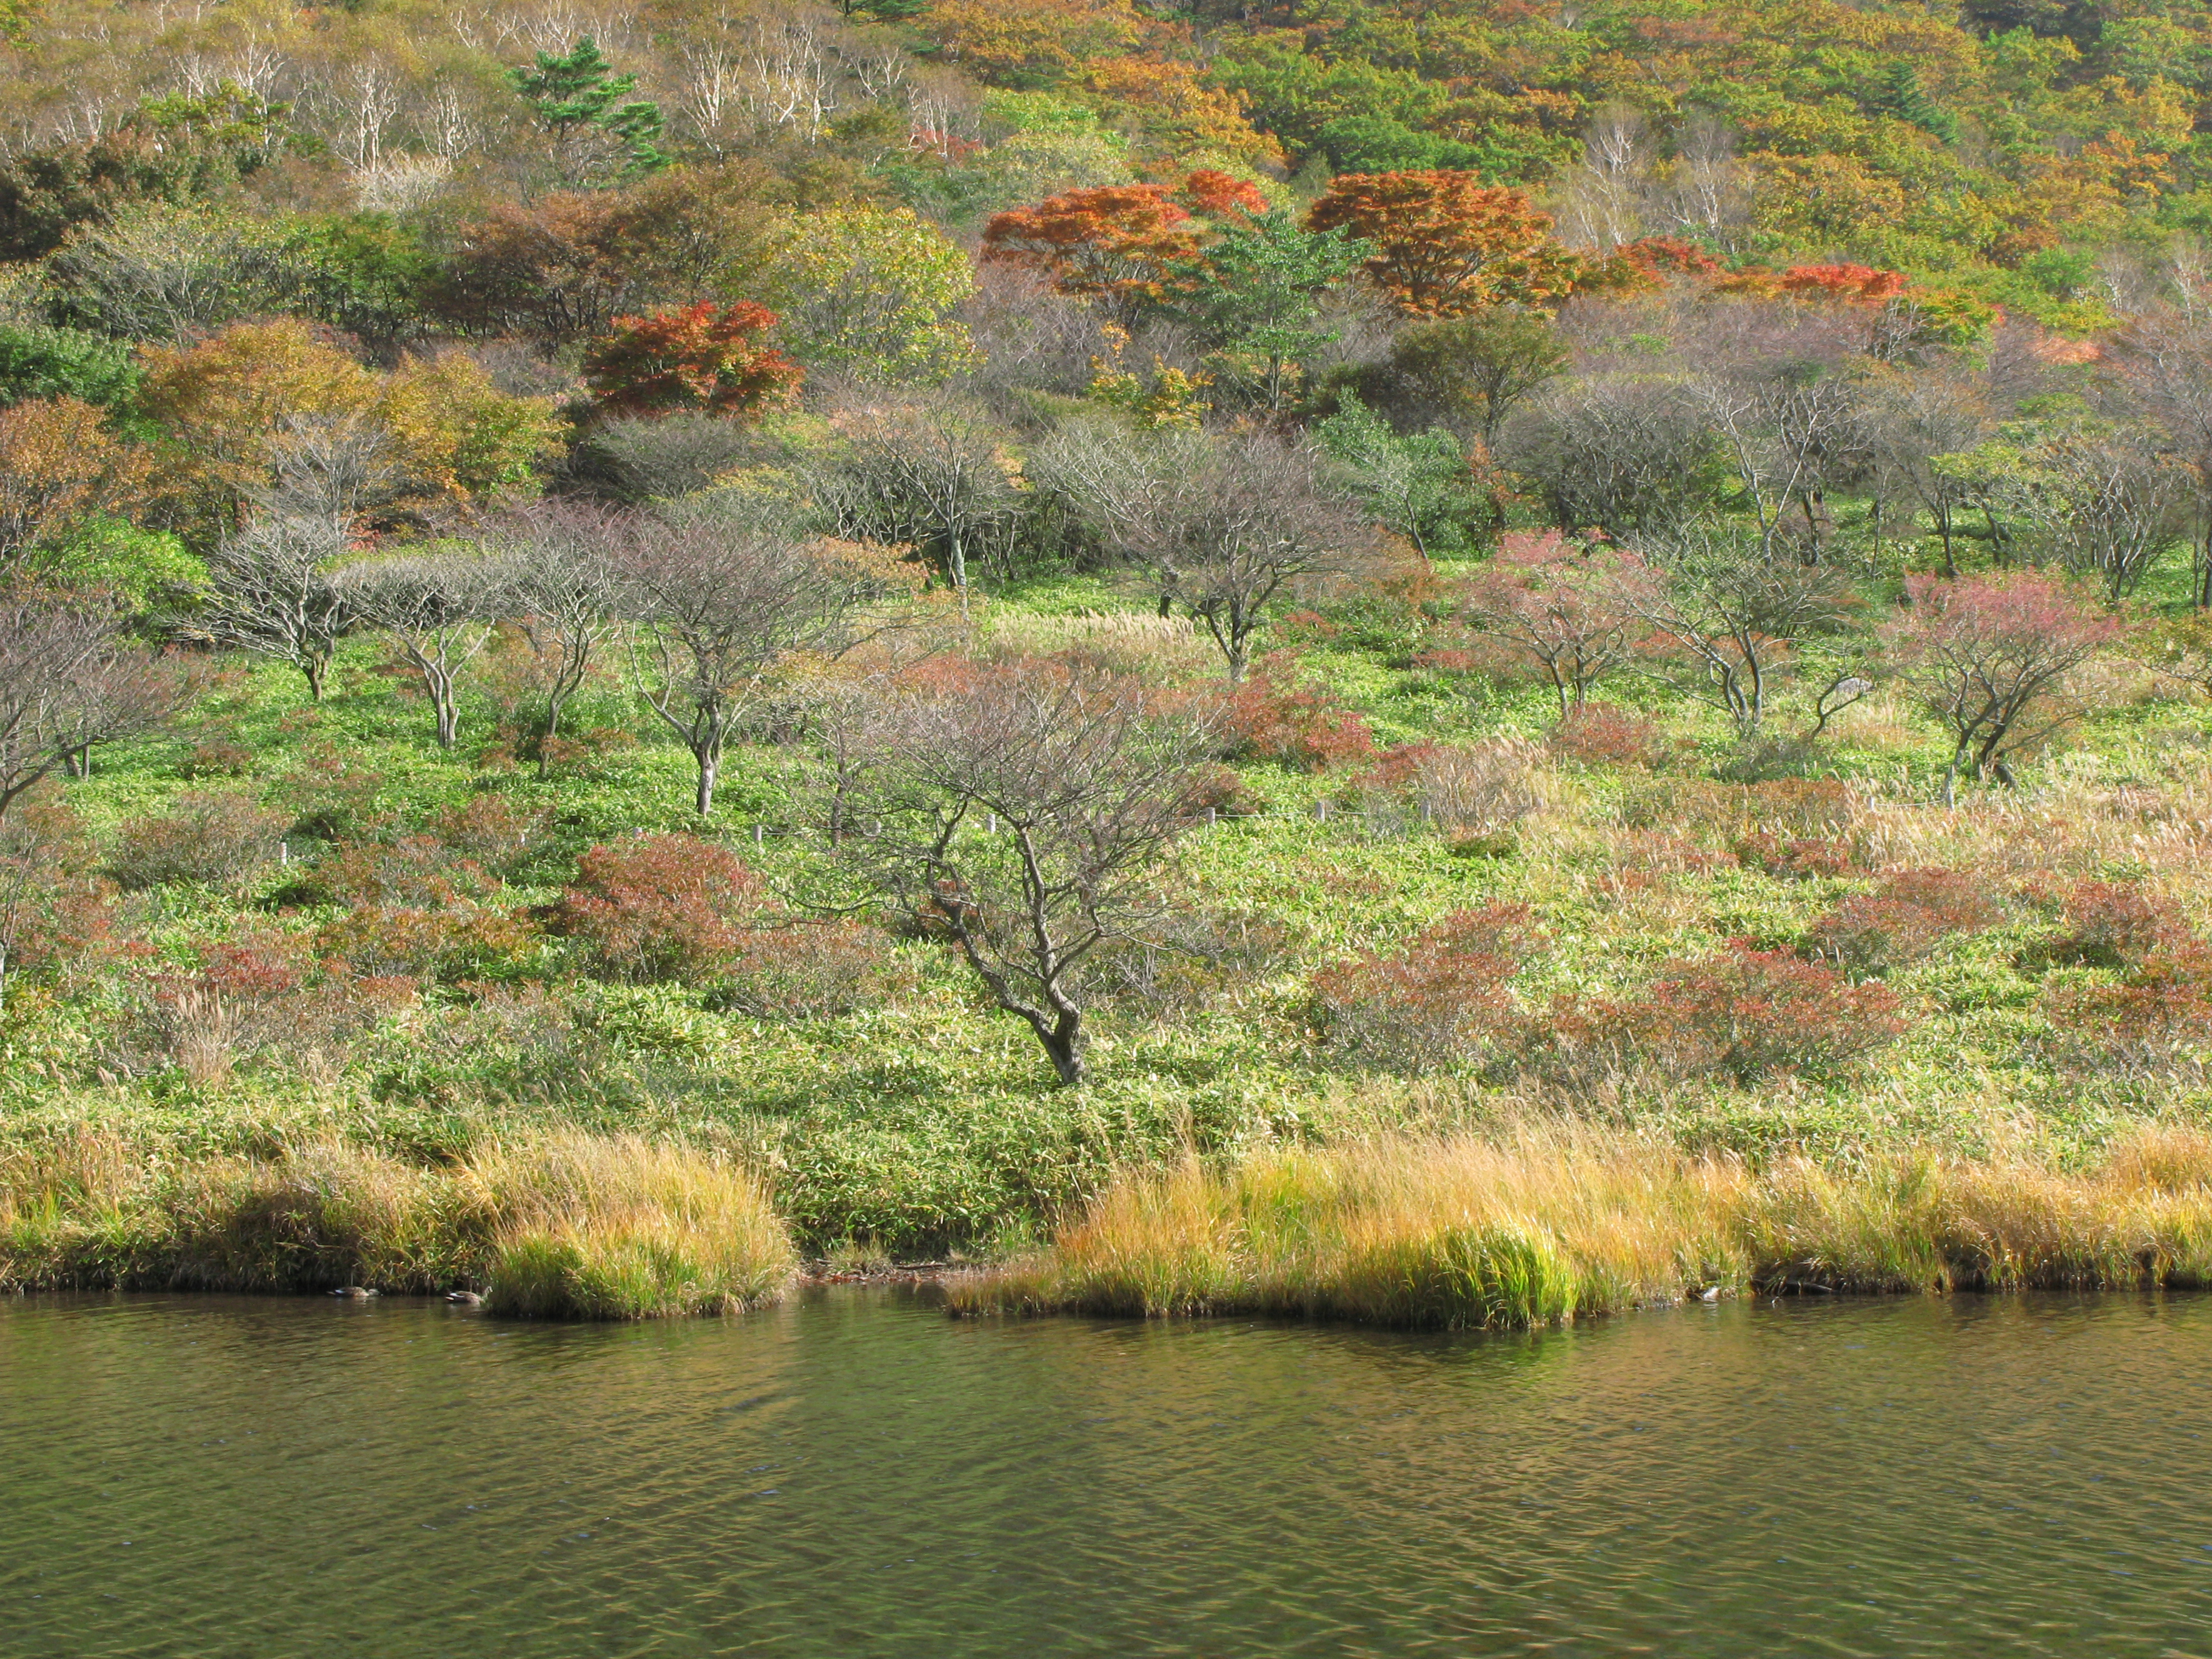
tree, forest, marsh, wilderness, lake, river, pond, stream, high, autumn, reservoir, vegetation, wetland, bog, hires, woodland, habitat, loch, ecosystem, hi, res, g7, tarn, nature reserve, natural environment